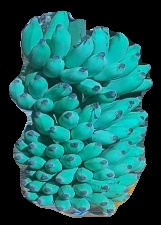
Variety: elakki-bale
Grade: grade2